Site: brandenburg
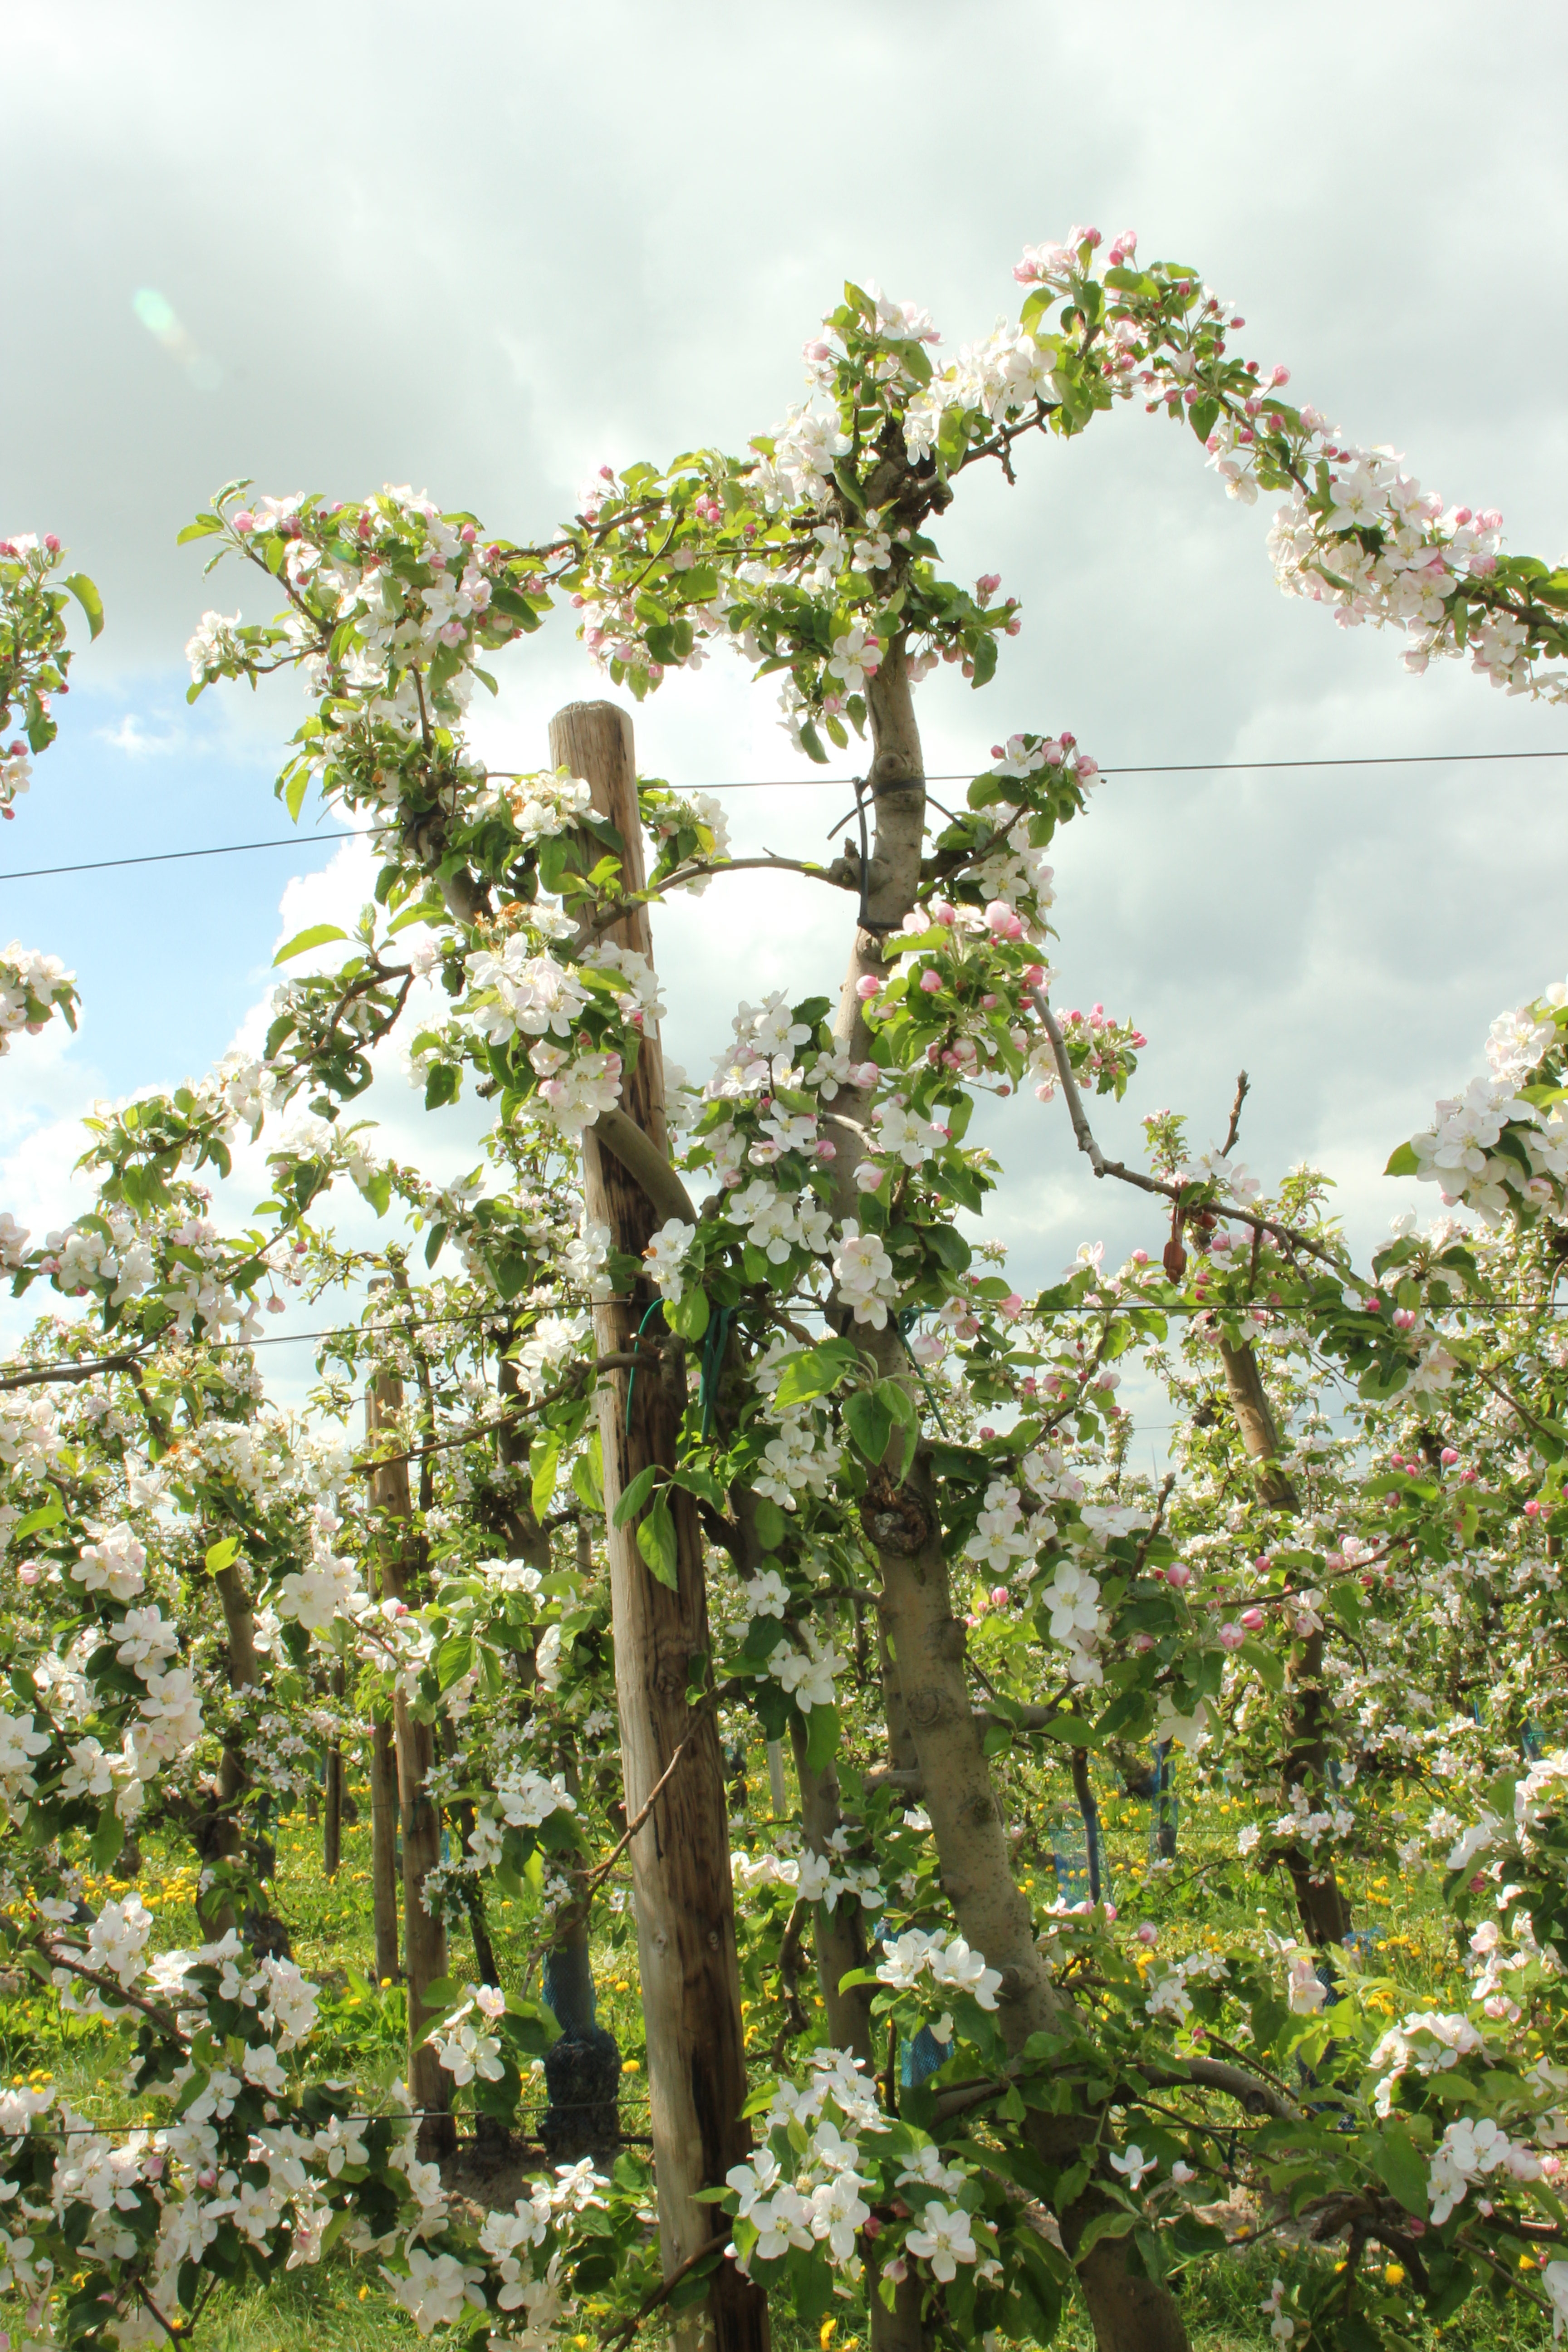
Growth stage (BBCH 65): Flowering